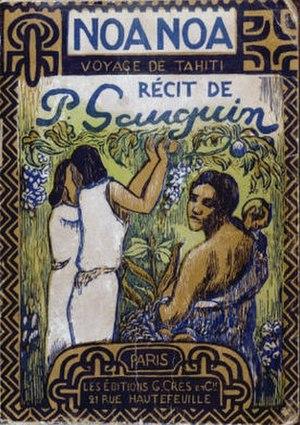
Couverture du livre Noa Noa de Paul Gauguin, illustré par Daniel de Monfreid, édition de 1929 - Éditions Crès, Paris.
Georges-Célestin Crès, né en 1875 et mort à Paris le 13 décembre 1935, est un éditeur et un libraire français qui fut très actif au début du XXᵉ siècle.
George-Daniel de Monfreid, né à New York le 14 mars 1856, et mort à Corneilla-de-Conflent le 26 novembre 1929, est un peintre, sculpteur, graveur, céramiste et maître-verrier français, ami et confident de Paul Gauguin.